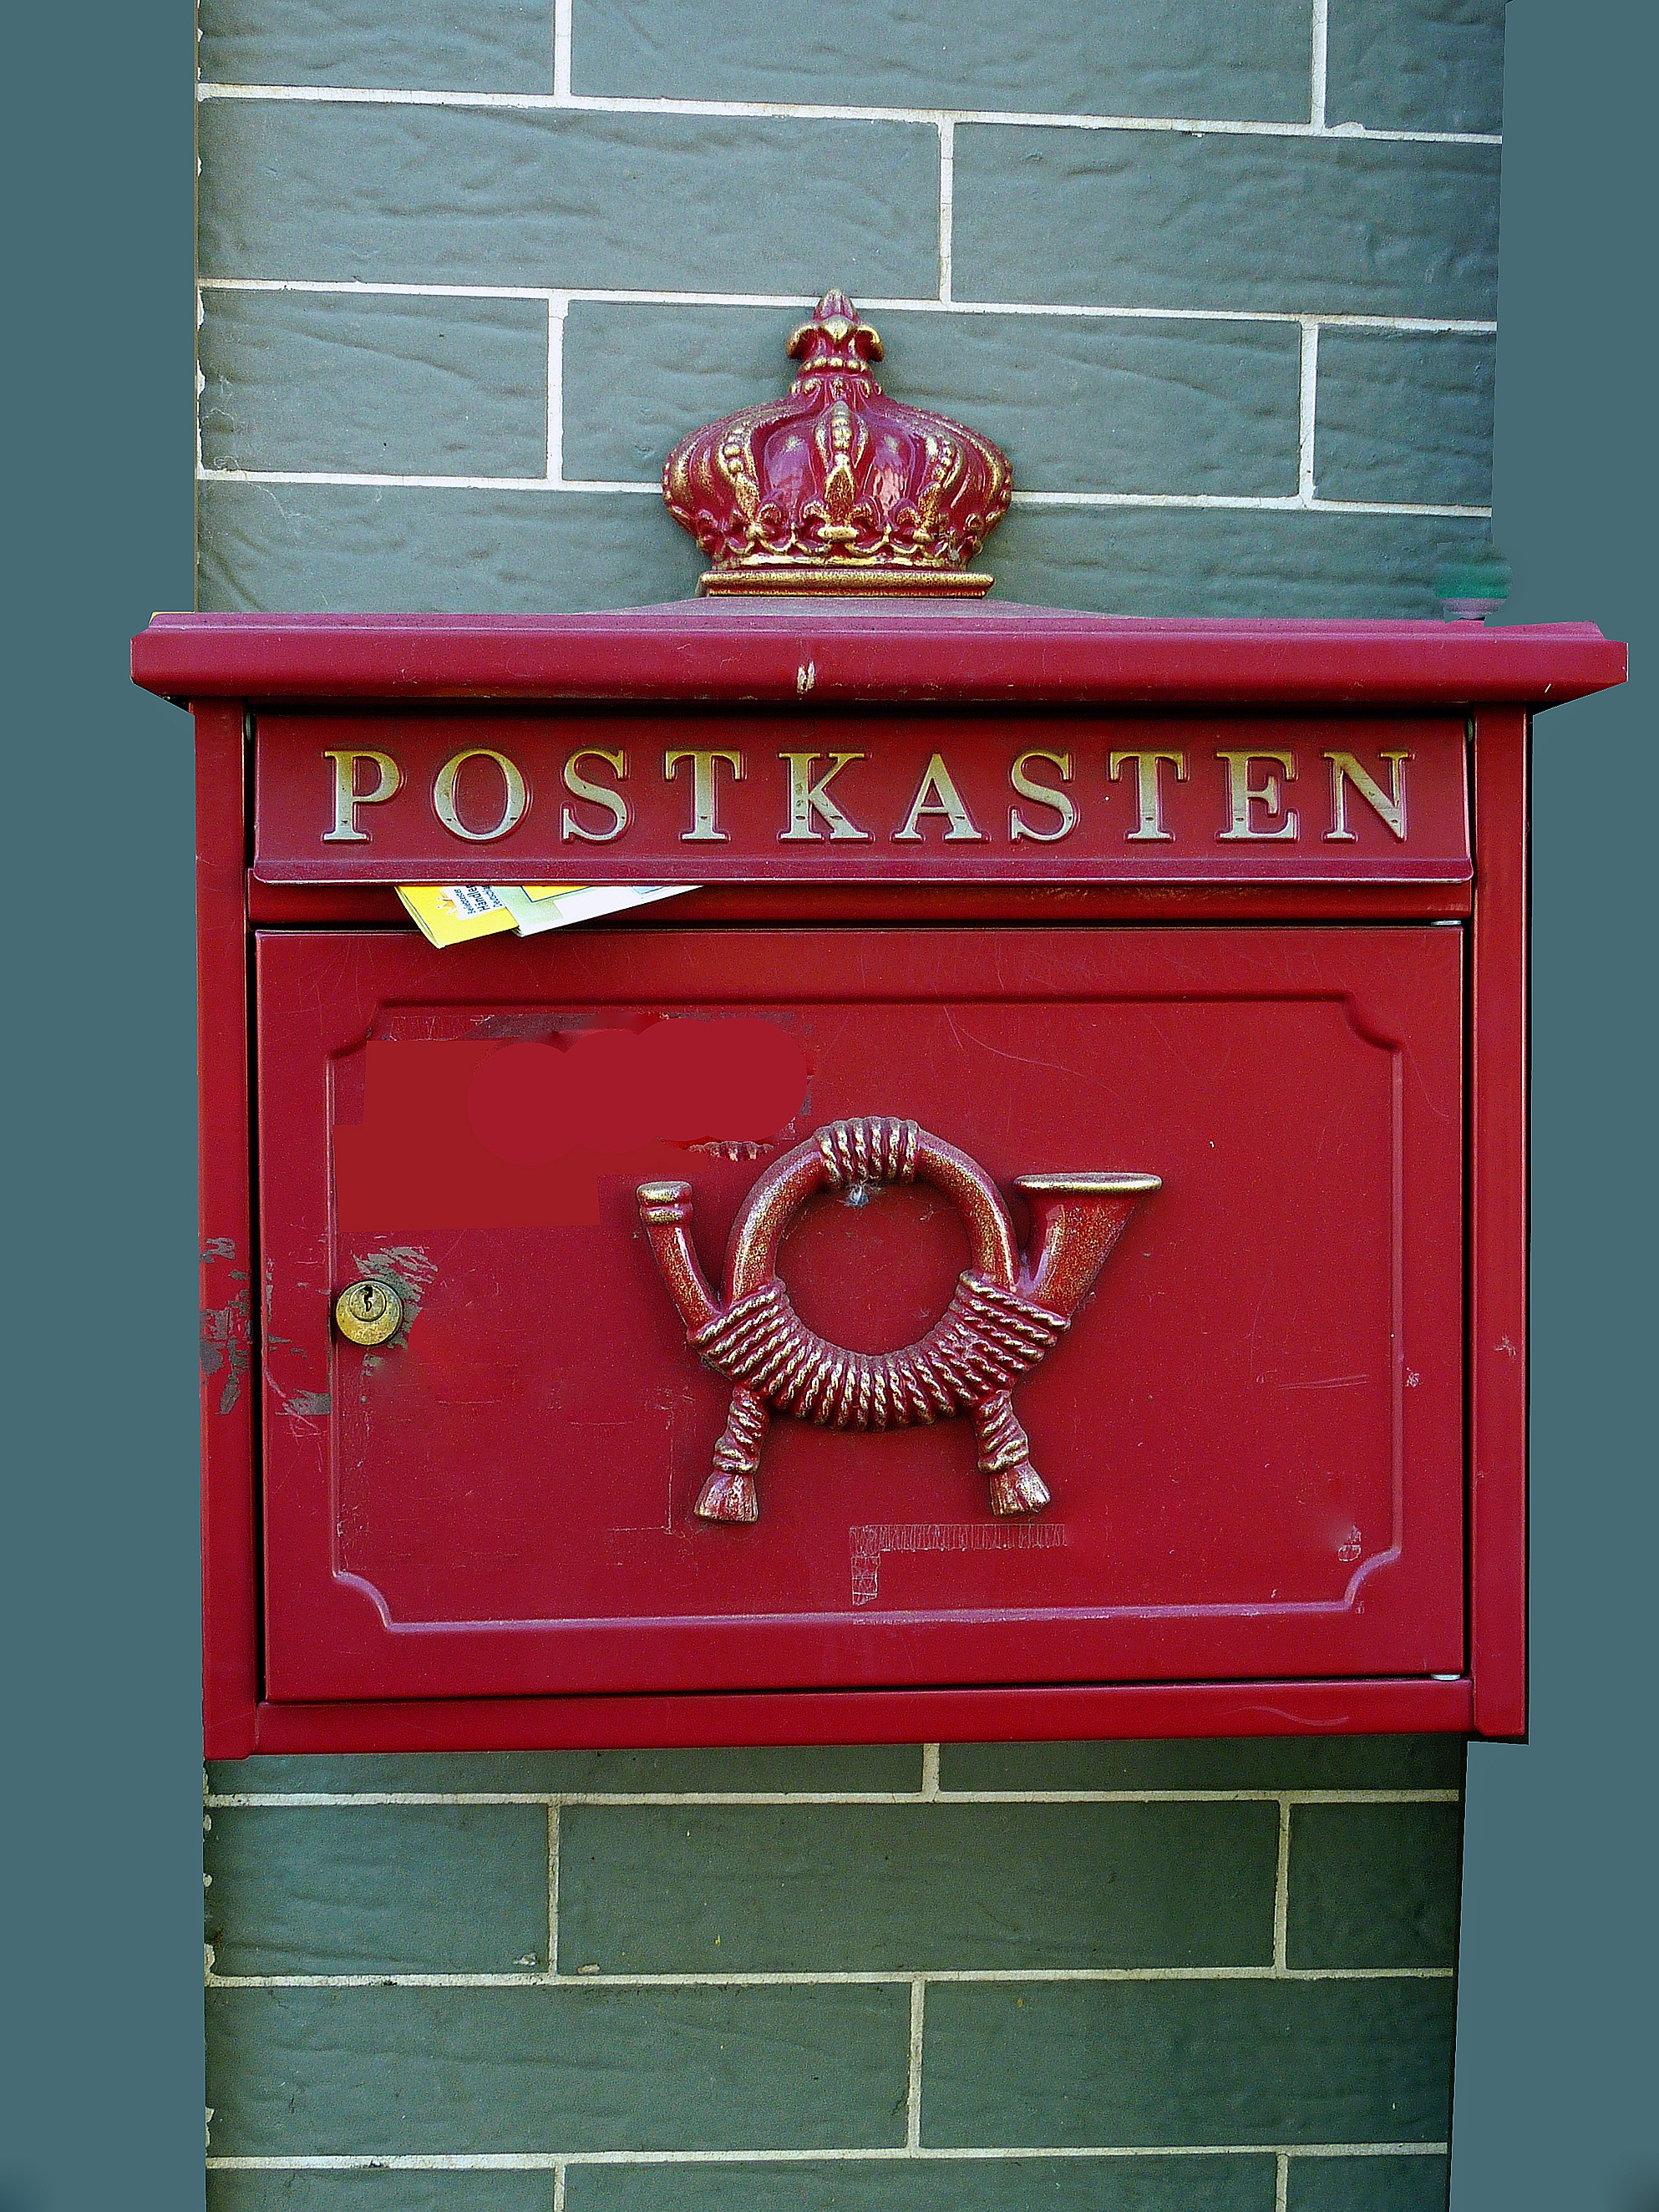
post, red, box, furniture, yellow, paper, mailbox, map, chest, drawer, mail, letter box, letters, news, greeting, greetings, leave, chest of drawers, send, post horn, post box